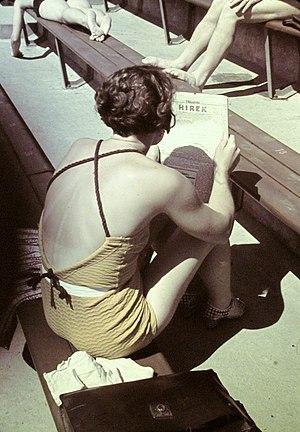
Le maillot de bain est un vêtement destiné à cacher certaines parties du corps lors de la pratique de la natation, de la baignade, de la détente au bord de l'eau ou, plus généralement, lors de toute activité de plein air.